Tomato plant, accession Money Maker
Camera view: tilt-top (135 deg); turntable rotation: 90 degrees
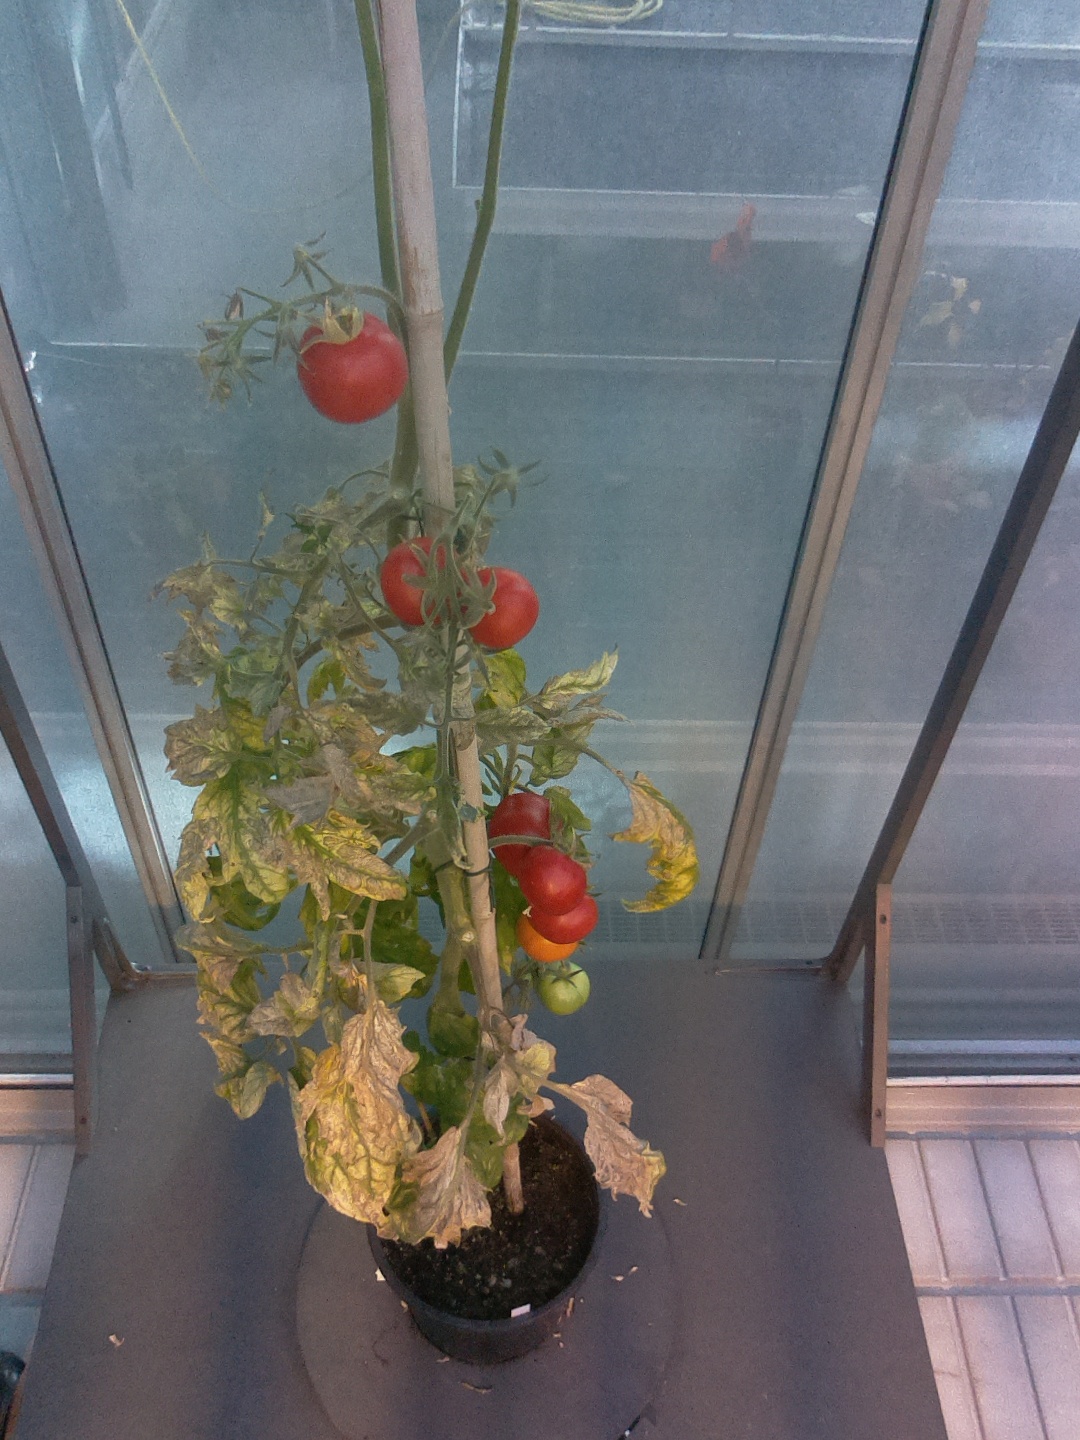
BBCH growth stage 88: 80%-90% of fruits show typical fully ripe color